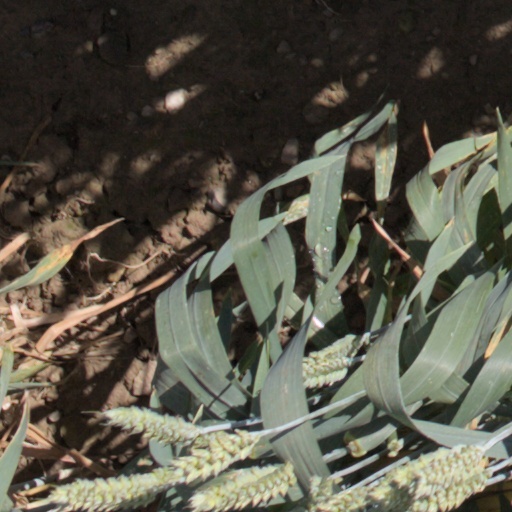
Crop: wheat